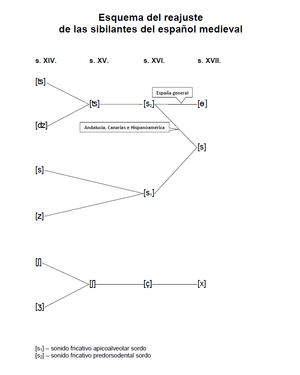
L'espagnol est une langue romane apparue autour des VIIIᵉ siècle et IXᵉ siècle et issue du latin vulgaire parlé dans la région cantabrique après le déclin de l'Empire romain.